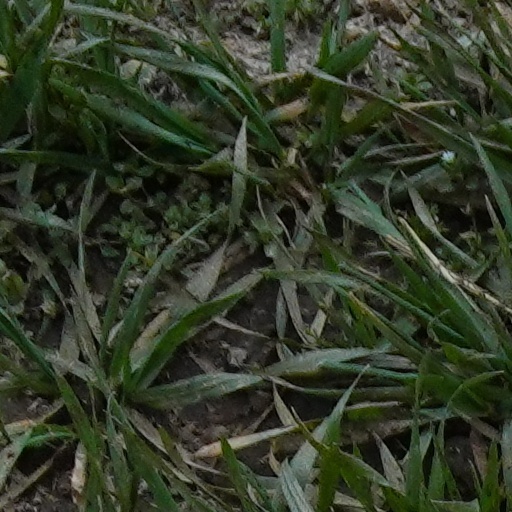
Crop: wheat